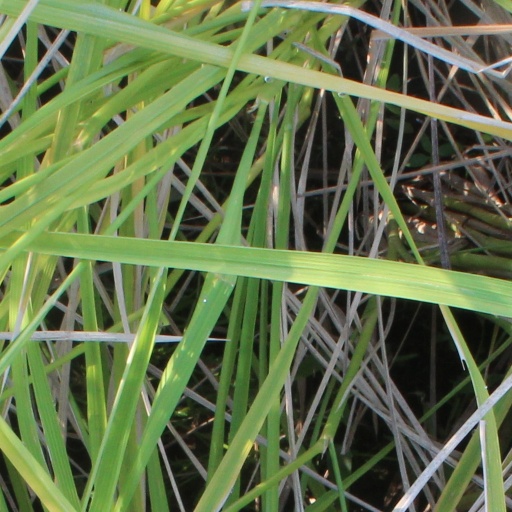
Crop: rice